Killarney Provincial Park Observatory

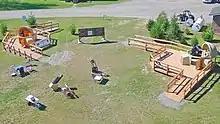
Aerial view of the Killarney Provincial Park Observatory Complex at the Stars over Killarney event (2018). Photo: Colin Durocher

Based on the requirements and usage data available, it was decided that a closed tube telescope of large aperture plus an apochromatic refractor mounted on a permanent equatorial pier would suit all the requirements listed above.